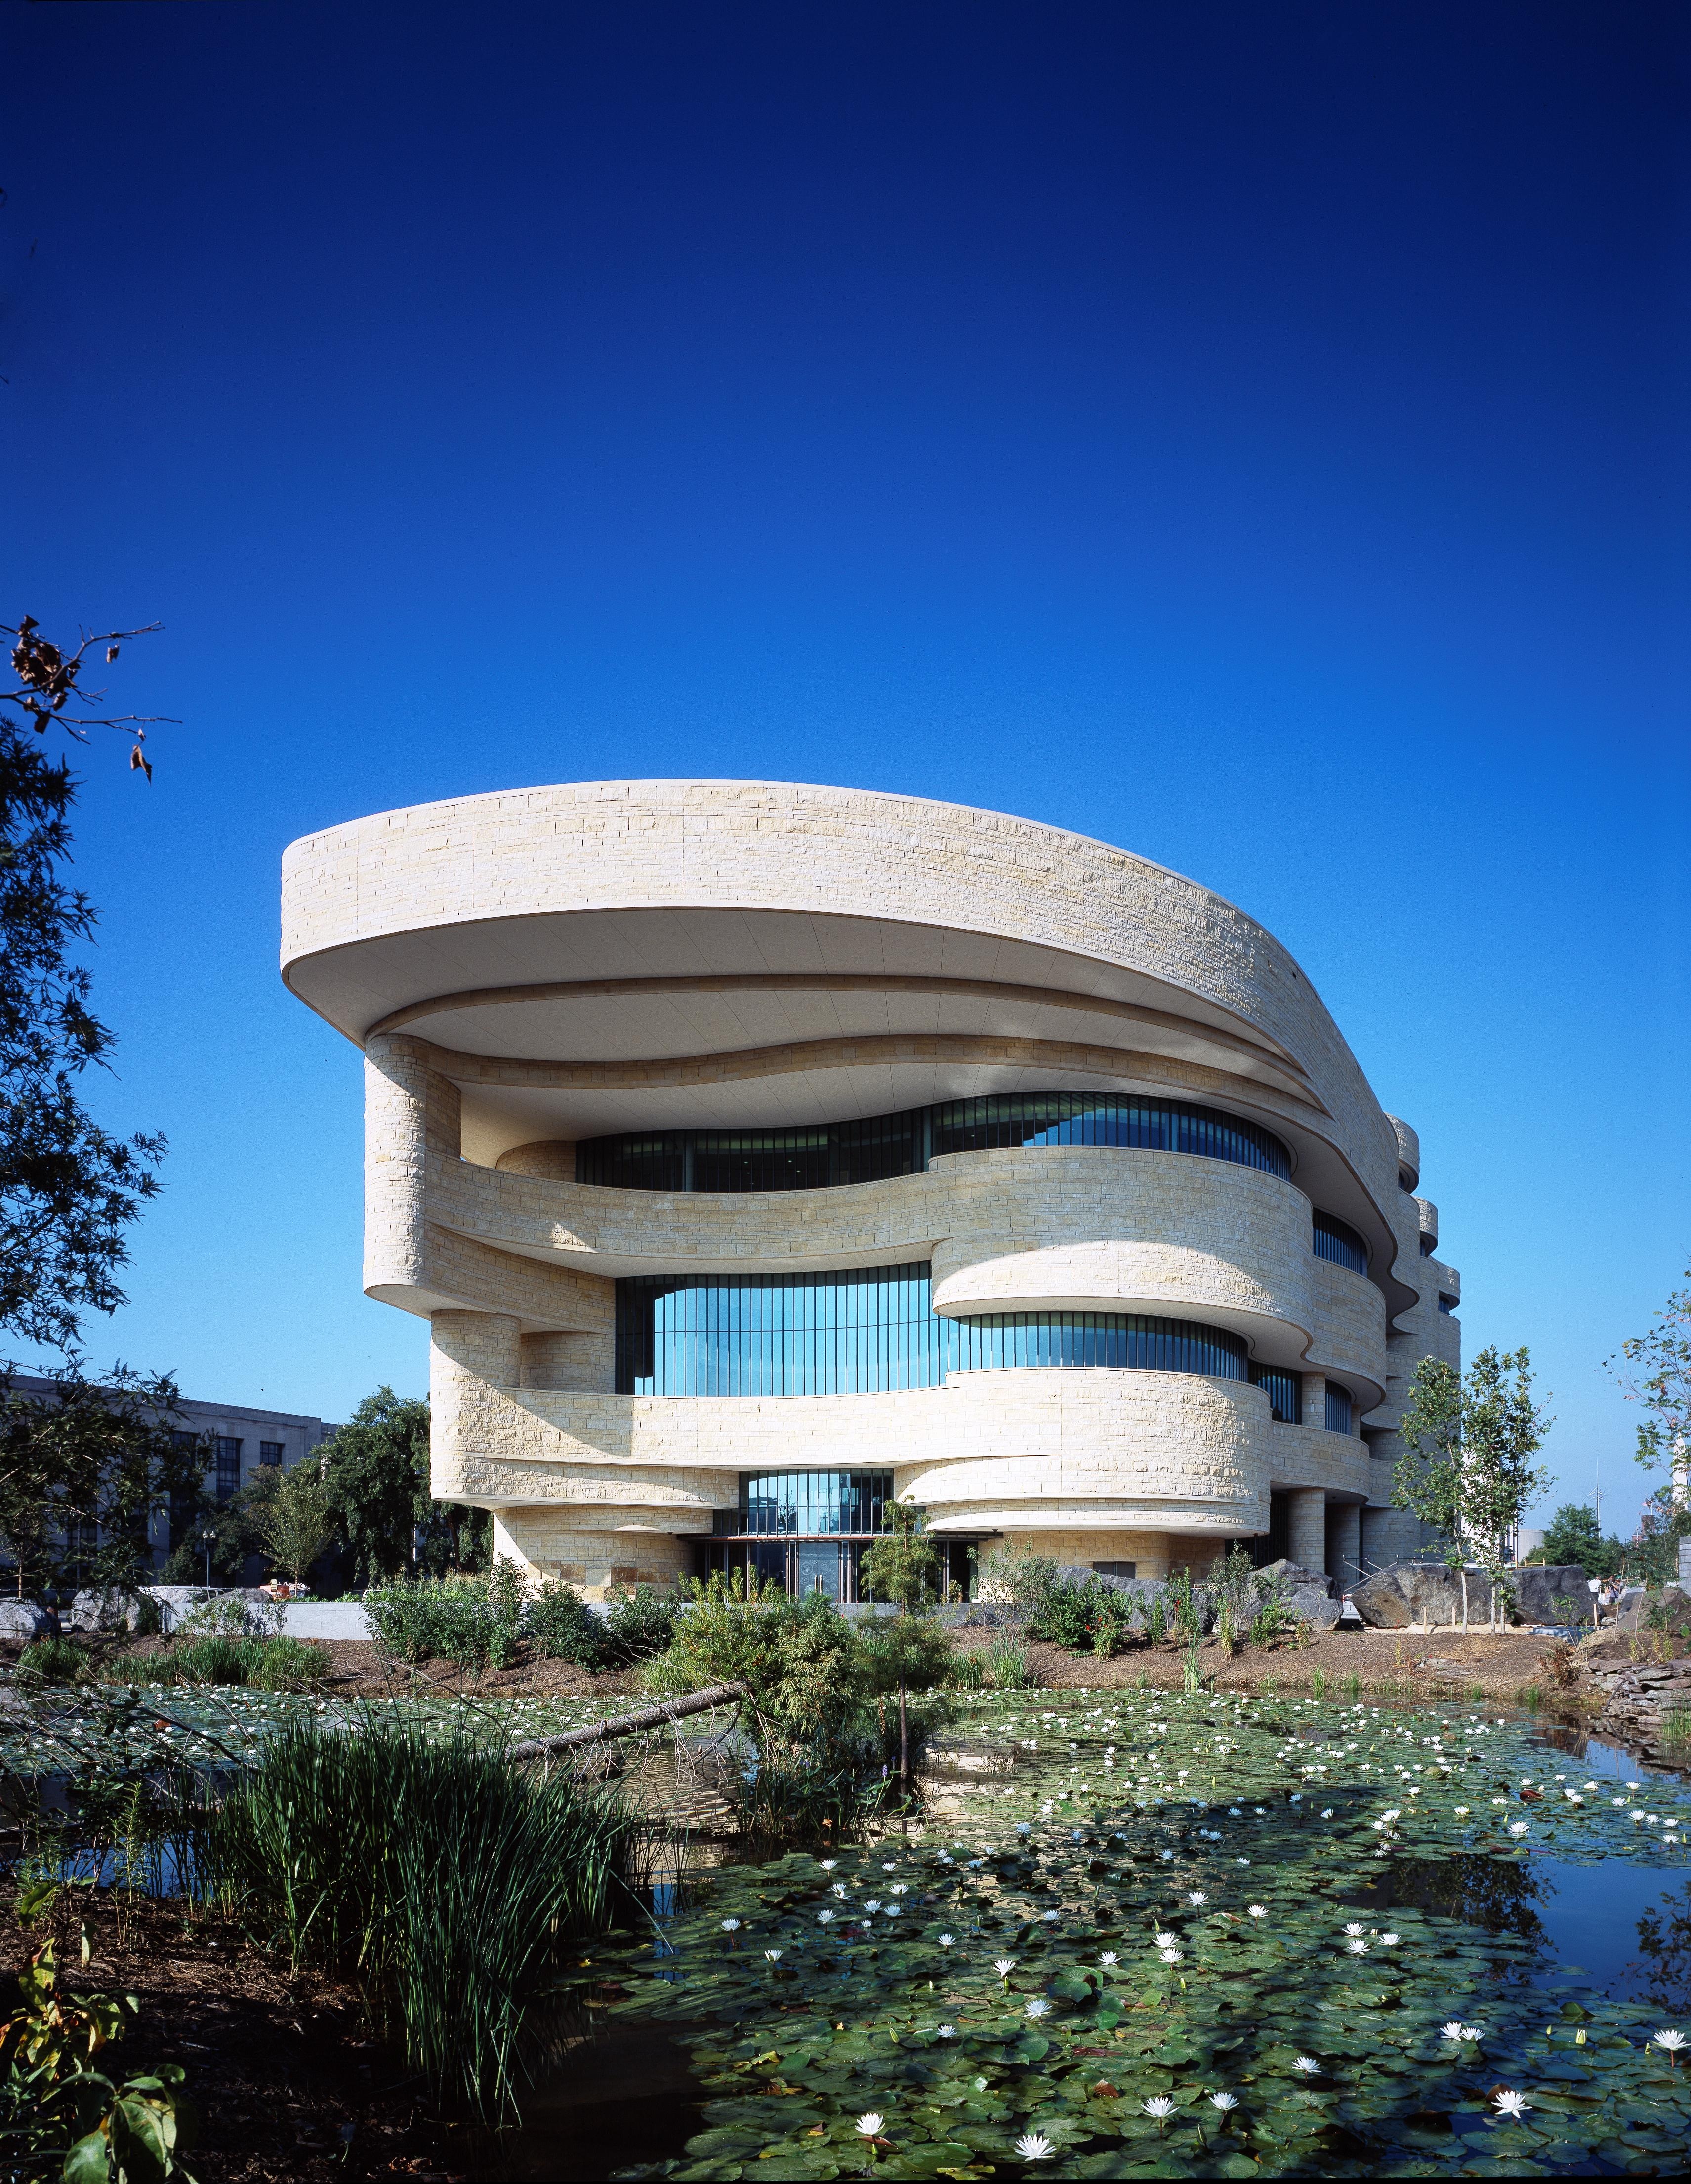
architecture, structure, building, tower, museum, landmark, facade, modern, stadium, washington, modern architecture, carol m highsmith, indians, national museum